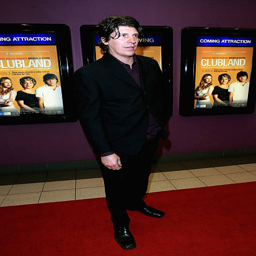
musical artist attends the premiere .